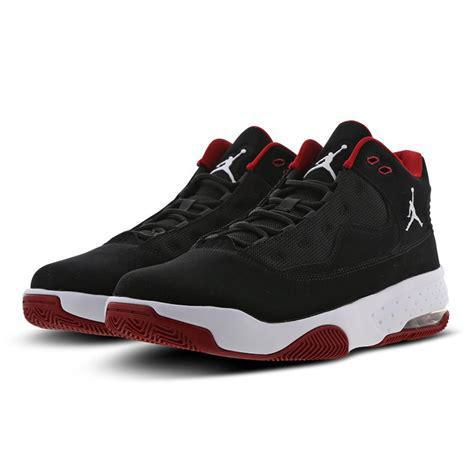
Brand: Jordan
Model: Max Aura 2